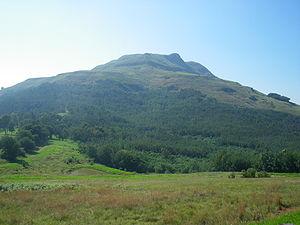
La bataille de Majuba eut lieu le 27 février 1881 pendant la Première guerre des Boers et vit la victoire des Boers du Transvaal sur les troupes britanniques. Vaincus, les Britanniques signèrent un traité d'armistice le 6 mars puis un traité de paix le 22 mars 1881.